Sharaf al-Dawla

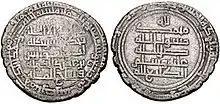
Coin minted during the reign of Sharaf al-Dawla.

Shirdil Abu'l-Fawaris (c. 960-September 7, 988 or September 6, 989) was the Buyid amir of Kerman and Fars (983-988/9), as well as Iraq (987-988/9). He was the eldest son of 'Adud al-Dawla.